History of New Brunswick

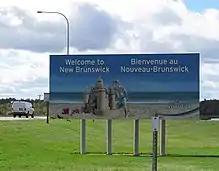
A New Brunswick welcome sign with English and French languages used. English and French have been the official languages of the province since the passage of the "New Brunswick Official Languages Act."

After the partitioning of the British colony of Nova Scotia in 1784 New Brunswick was originally named New Ireland with the capital to be in Saint John.